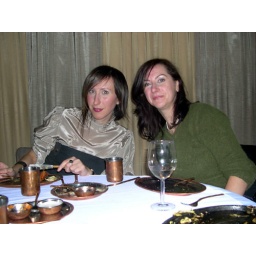
My favorite person to go road-tripping and house critiquing with, we must have known each other in Victorian days.